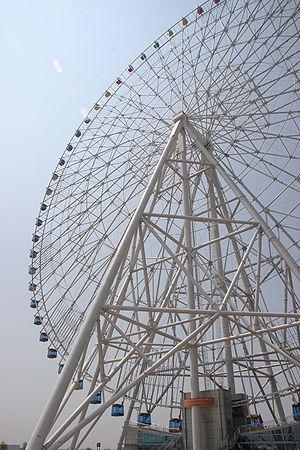
"Une grande roue ou roue panoramique est une variante de très grande taille des manèges. On peut la surnommer ""grand cercle de métal lumineux étoilé""
L’Étoile de Nanchang est une grande roue s'élevant à 160 mètres au-dessus du sol, et de 153 mètres de diamètre, située dans la ville de Nanchang, la capitale de la province du Jiangxi.